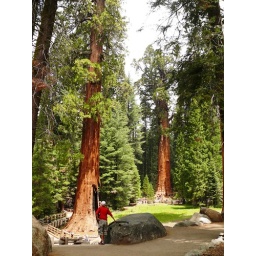
At Sherman's Grove. These trees pretty much dwarf everything around them except the surrounding mountain tops.